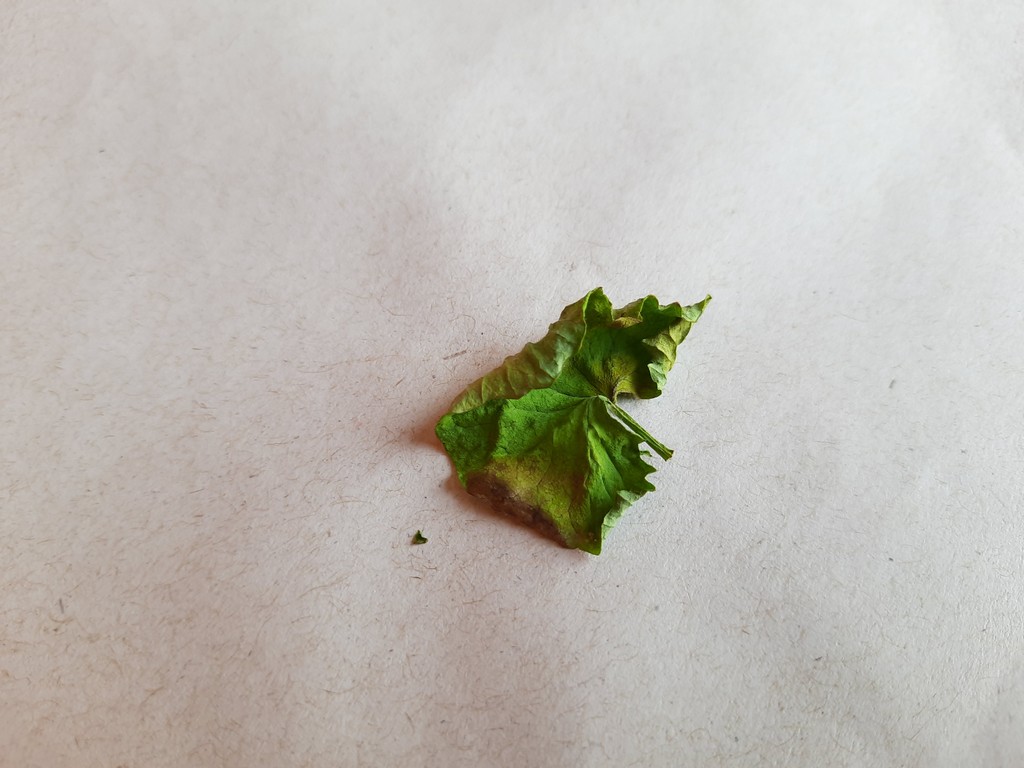
Label: Dried